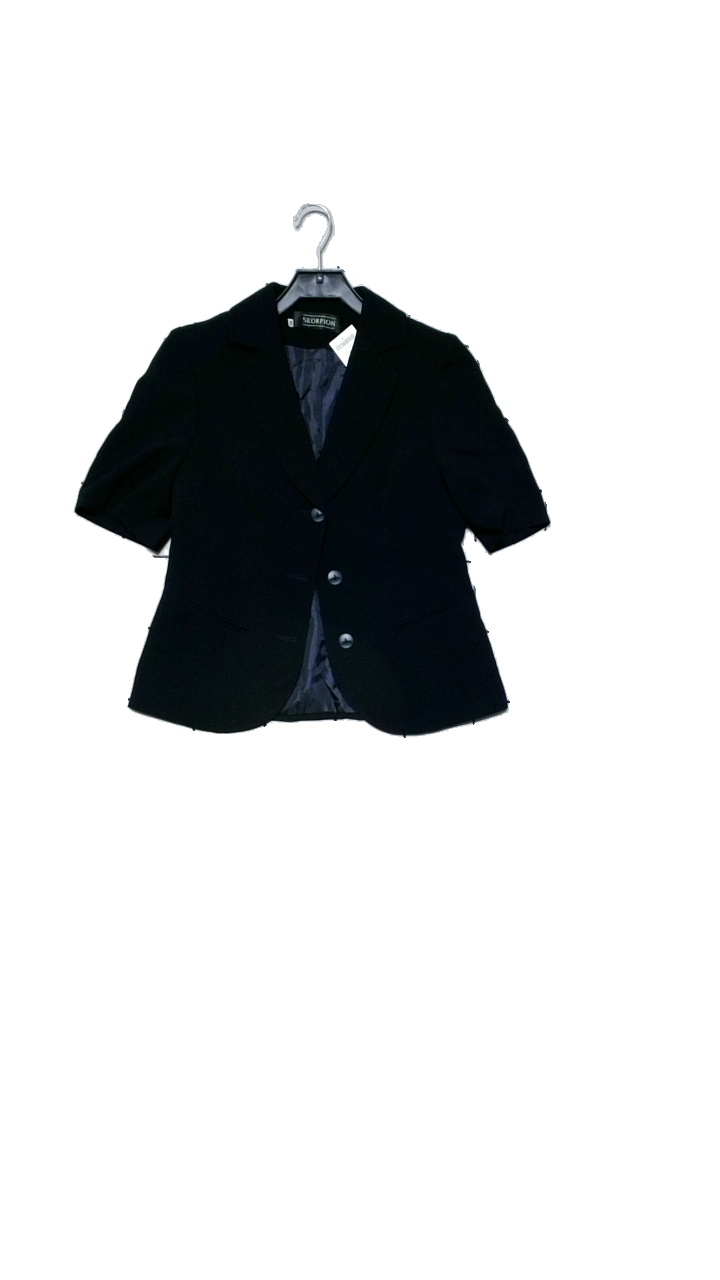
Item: Blazer (Ladies)
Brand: Skorpion
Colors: Blue
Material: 50% polyester, 30% artificial silk, 20% viscose
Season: All
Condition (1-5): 4
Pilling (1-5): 2
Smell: Minor
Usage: Reuse
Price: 100-150